Starship Catan

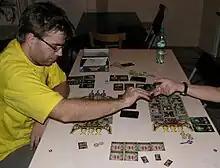
Starship Catan

Starship Catan is a two-player card game, loosely based on the "Starfarers of Catan" board game. As a member of the "Catan" family of games, it is designed by Klaus Teuber, and distributed by Kosmos in German and Mayfair Games in English.